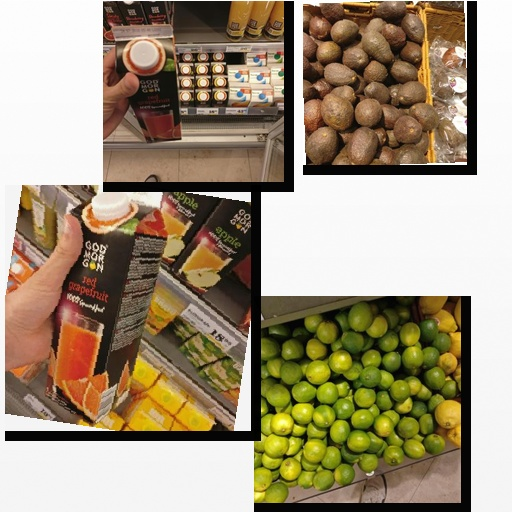
Food items: red_grapefruit_juice, avocado, grapefruit_juice, lime